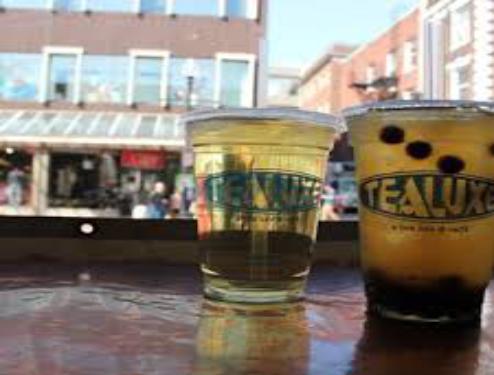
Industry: Food